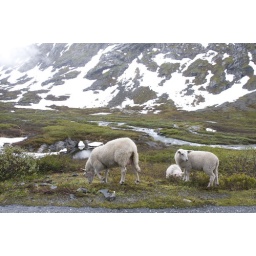
The sheep are fearless and will walk in the road right next to cars and trucks.